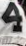
Number: 4